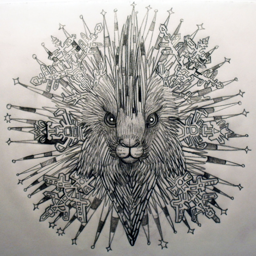
person the snowflakes ran along the ground they